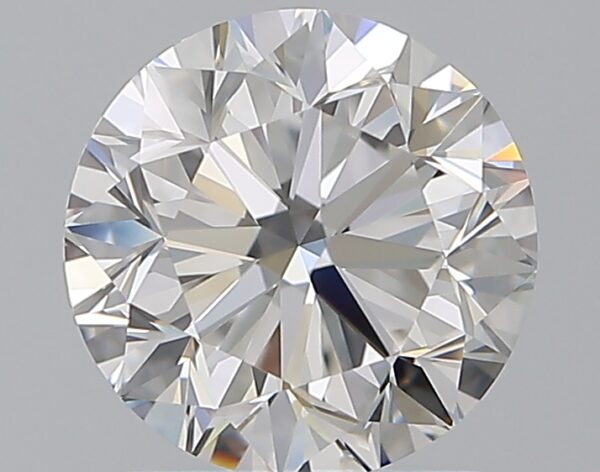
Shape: round
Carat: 1.5
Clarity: VVS1
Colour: E
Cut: GD
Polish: EX
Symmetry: VG
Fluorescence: M
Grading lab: GIA
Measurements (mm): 6.96 x 7.04 x 4.6